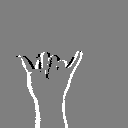
ASL letter: y